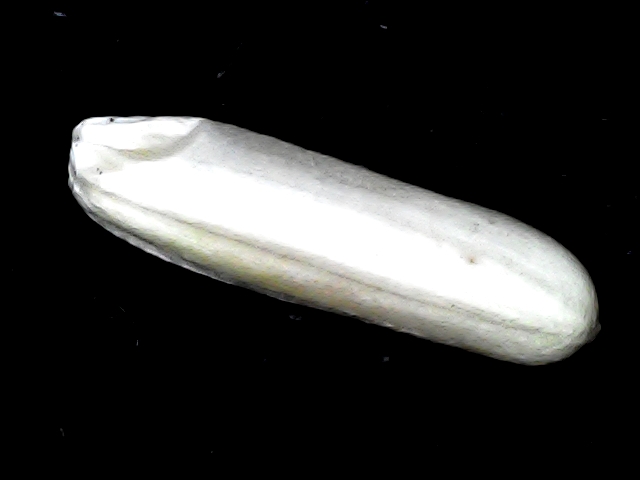
Rice variety: BD57